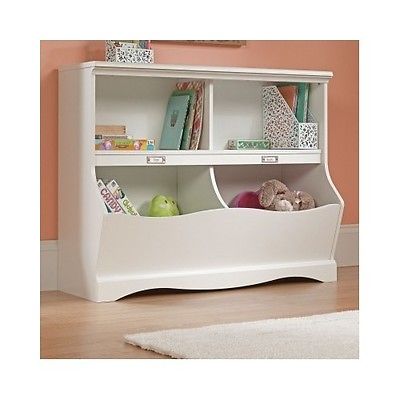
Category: cabinet